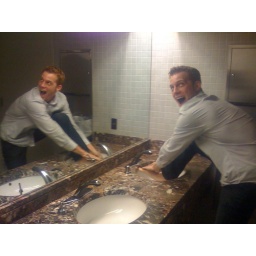
washing feet in the bathroom sink